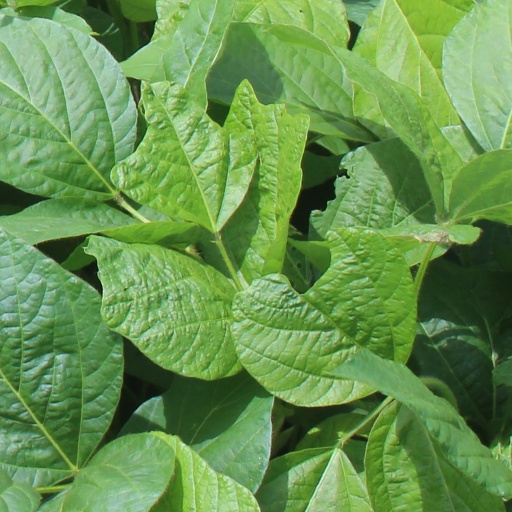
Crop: soybean